Hikimi wasabi

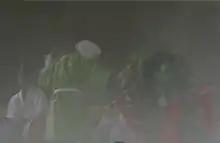
Kagura being performed at the Wasabi Shrine. The title of this performance is Yamaaoi Tengu, and it is well known as a Wasabi Kagura. A demon, an anthropomorphized form of disease and some insects, attacks a wasabi farmer in one of the scene. These days, smoke is also used to be more dramatic. A crow-billed goblin slays the demon, and the story comes to a happy ending.

Iwami Kagura is a traditional performance art of western Shimane Prefecture. In modern times, a Kagura play has been created by locals to pray for a good wasabi harvest. Nishida Tamotsu created the wooden masks. Watanabe Tomochiyo, who is a researcher of Iwami Kagura and ethnology, created the words, and the Mikazura Kagura Preservation Society, all members of which are wasabi farmers, created the choreography. The title "Yamaaoi Tengu" was named after the official name of the Wasabi Shrine. The performance was first performed at the Shrine on June 5, 1983. The Wasabi Kagura has continued to be performed since then. The story goes that a tengu, an object of worship of the shrine, slays disease and insects (in anthropomorphized forms) to save suffering wasabi farmers.